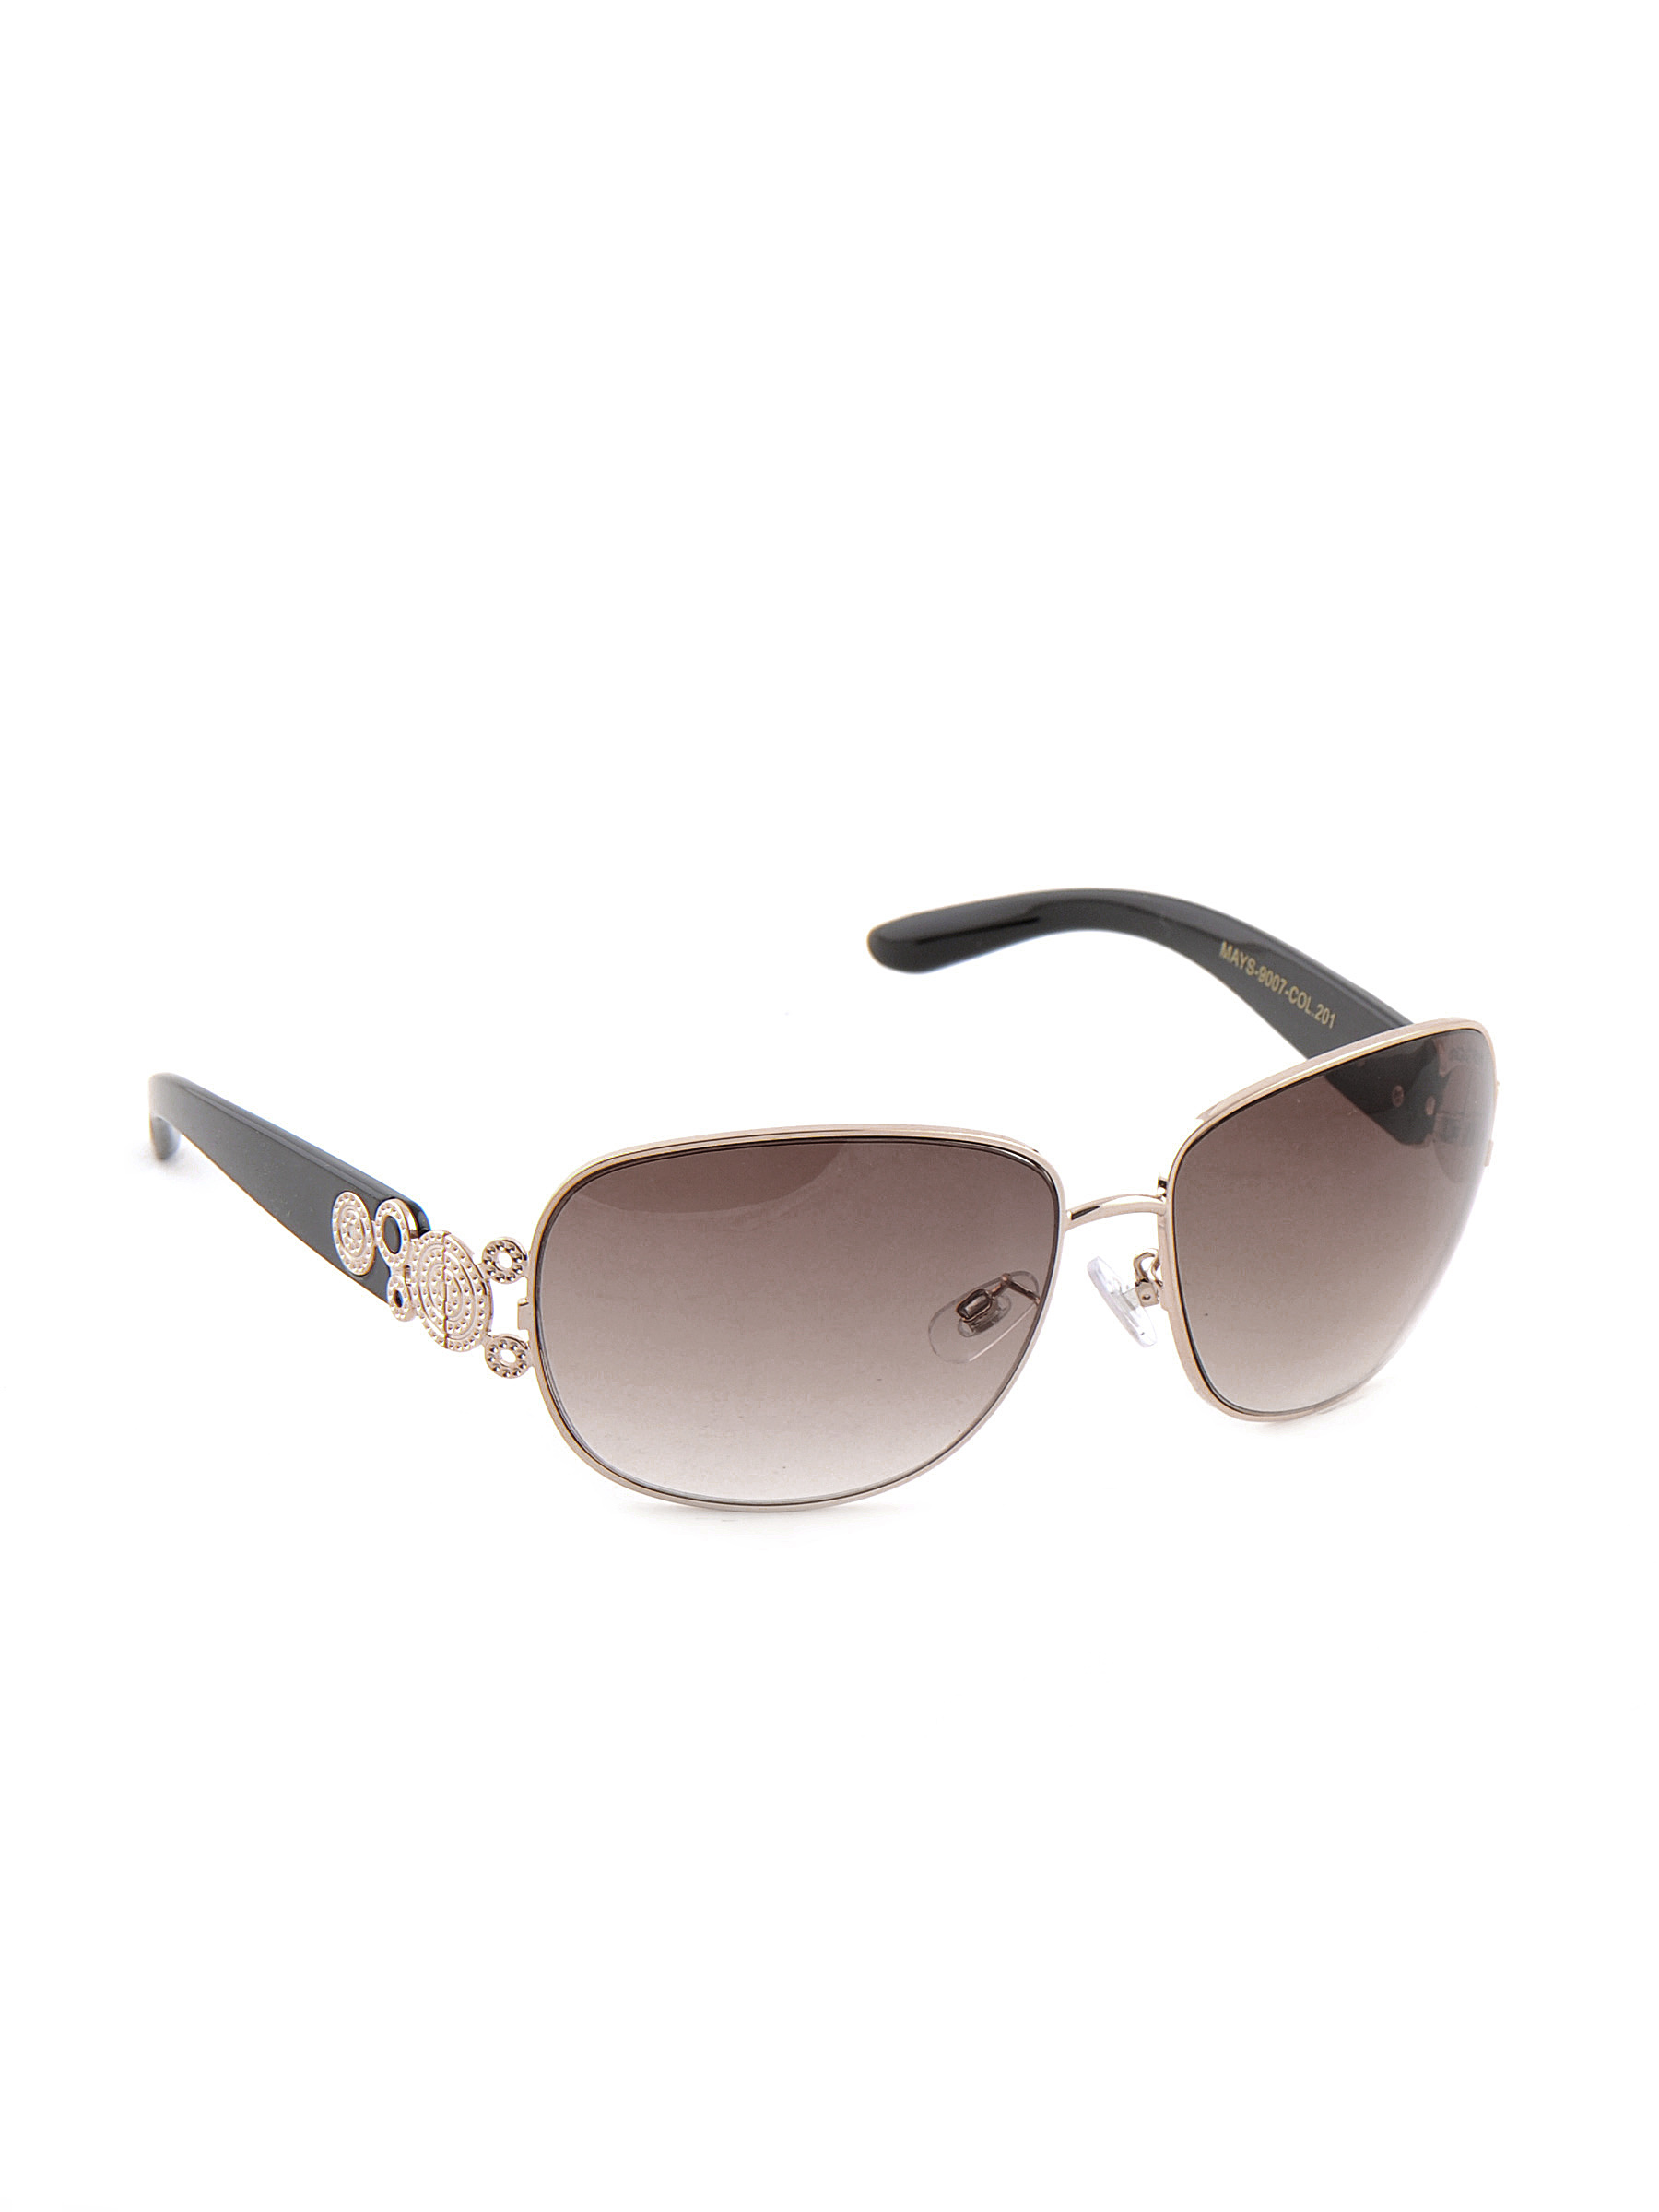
Mayhem Women Gradiant Sunglasses MAYS-9007-201
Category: Accessories / Eyewear / Sunglasses
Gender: Women
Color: Brown
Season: Winter 2016
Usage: Casual